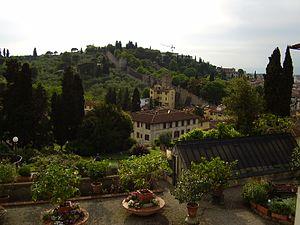
Les fortifications de Florence est l'ancienne couronne défensive de la ville de Florence.